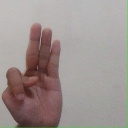
अक्षर: भ